John M. Wells House

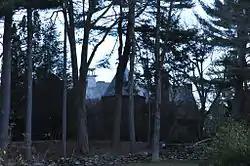

The John M. Wells House is a historic house at 491 Eastford Road in Southbridge, Massachusetts, United States. The Wells family were the founders of the American Optical Company, a leading business in Southbridge. The house John M. Wells had built in 1927 was reminiscent of a French chateau, and was the first to be built in the Cohasse Farms section of Southbridge. The only previous development in the rural area had been the development of the Cohasse Country Club in 1919. Wells' cousin George would build a more modern house nearby in 1932.